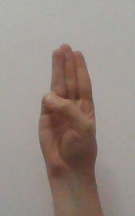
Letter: thaa